Blood of Elves

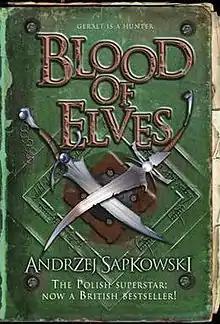
Cover of the UK edition

It forms the primary basis of the second season of Netflix's "Witcher" series, which was released in 2021.